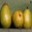
Label: pear